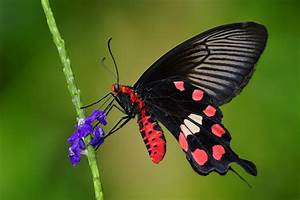
Label: farfalla